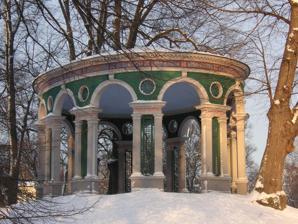
Building: Haga Echo Temple
Country: Sweden
Year built: 1790
The Echo Temple The Echo Temple, Columndetail The Haga Echo Temple (Swedish: Ekotemplet) was built in 1790 as a summer dining room for Gustav III who loved to dine outdoors. It is situated in Hagaparken in Solna just north of Stockholm. The architect was Carl Christoffer Gjörwell . References SFV Statens Fastighetsverk - Hagaparken 59°21′46″N 18°02′29″E / 59.36278°N 18.04139°E / 59.36278; 18.04139 This Stockholm -related article is a stub . You can help Wikipedia by expanding it . v t e This article about a Swedish building or structure is a stub . You can help Wikipedia by expanding it . v t e